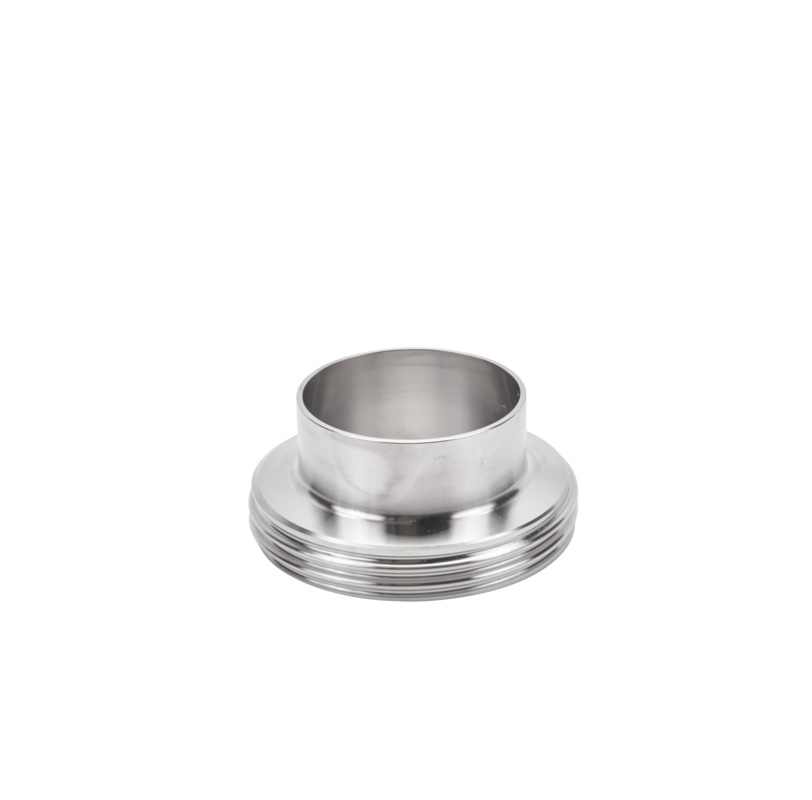
MALE SC DN100 HSF0 1.4307
Brand: Alfa Laval
Category: Hardware > Plumbing > Plumbing Fittings & Supports > Pipe Adapters & Bushings > Adapters